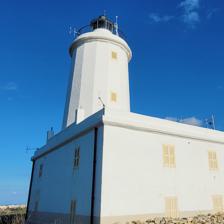
Building: Giordan Lighthouse
Country: Unknown
Year built: 1853
Lighthouse Giordan Lighthouse Ta' Ġurdan Lighthouse Giordan Lighthouse Location Għasri , Gozo Malta Coordinates 36°04′20″N 14°13′06″E / 36.0722°N 14.2184°E / 36.0722; 14.2184 Tower Constructed 1650 (first) Foundation two storey square stone base Construction stone tower Automated 1994 Height 22 metres (72 ft) Shape cylindrical tower with balcony and lantern Markings white tower and lantern Light First lit 1853 (current) Focal height 180 metres (590 ft) Range 20 nautical miles (37 km; 23 mi) Characteristic Fl W 7.5s. The Giordan , Ġordan ( Maltese : Il-Fanal ta' Ġurdan ) is an active lighthouse on the Maltese island of Gozo . It is located on Ġurdan hill above the village of Għasri on the northern coast of the island. History An earlier lighthouse was known to exist at the site in 1667, which was financed by the Knight Fra Henry de Gourdan (Langue of Auvergne). A semaphore station was installed on the light in the 1840s. The current light began operation on 15 March 1853, and was built during the period when the islands were part of the British Empire . During World War II , the lighthouse was used as the location for an early warning radar station. The radar would provide information about bombers coming south from Italy , allowing air raid sirens to be activated prior to the raids. Due to its hilltop location it has a considerable focal height of 180m above the sea, and can be seen for 20 nautical miles, and consists of a flashing white light every 7.5 seconds. The lighthouse site is a tourist attraction, providing a panoramic viewpoint across the island, and can be accessed by car or by walking up the steep hill from the village. Air quality instruments based at the lighthouse measure a number of parameters including sulphur dioxide, carbon monoxide and nitrogen oxide as part of the Global Atmosphere Watch system of atmospheric monitoring. The site is the primary station for the central Mediterranean, and was upgraded from 2008 to 2011.  Information is transmitted back to the University of Malta campus in Xewkija for analysis. Giordan Lighthouse Panorama See also Malta portal Engineering portal List of lighthouses in Malta References